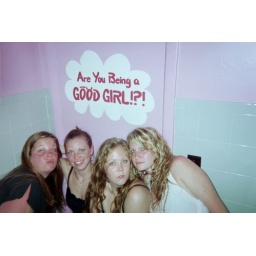
this is in the girls bathroom